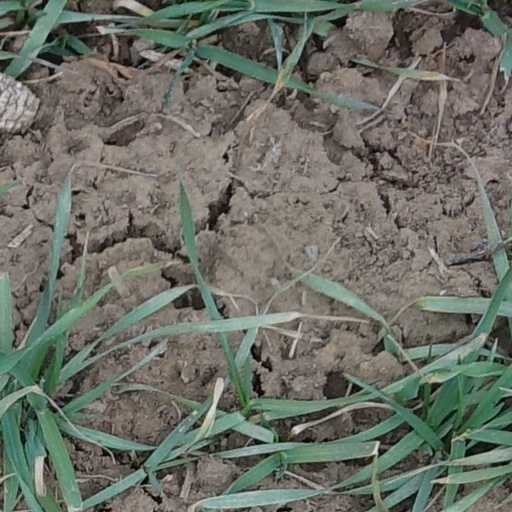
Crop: wheat